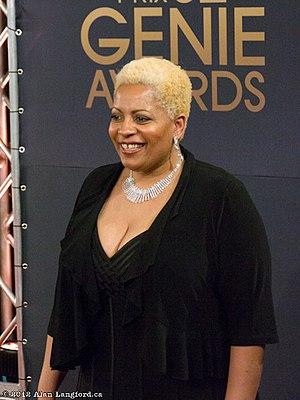
Kim Richardson est une actrice et une chanteuse canadienne née le 22 décembre 1965 à Richmond Hill.